Chelsea station (Michigan)

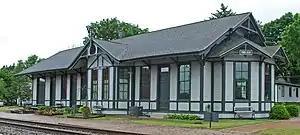

Chelsea station is a disused railroad depot located at 150 Jackson Street in Chelsea, Michigan. It was designated a Michigan State Historic Site in 1986 and listed on the National Register of Historic Places in 2010 as Michigan Central Railroad Chelsea Depot. The depot is the only known Michigan example designed by the well known Detroit architectural firm of Mason and Rice.